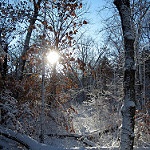
Label: forest